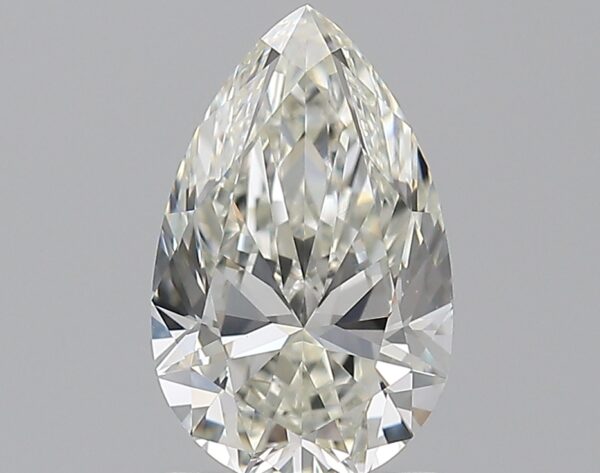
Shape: pear
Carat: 1.31
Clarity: VS1
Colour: H
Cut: EX
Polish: EX
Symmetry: EX
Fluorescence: ST
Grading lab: GIA
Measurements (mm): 9.42 x 5.88 x 3.68